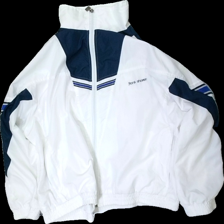
View: front
Type: Jacket
Category: Unisex
Brand: Not in the list
Brand text on label: Frank Shorter
Colors: White, Blue
Material: 89% polyester, 11% cotton
Pattern: Other
Cut: Regular, Turtle neck
Season: All
Trend: Sports
Stains: Major
Damage: stained sleeve
Damage location: middle left
Price range: <50
Recommended usage: Export
Description: sporty jacket in white and blue
Comment: stained